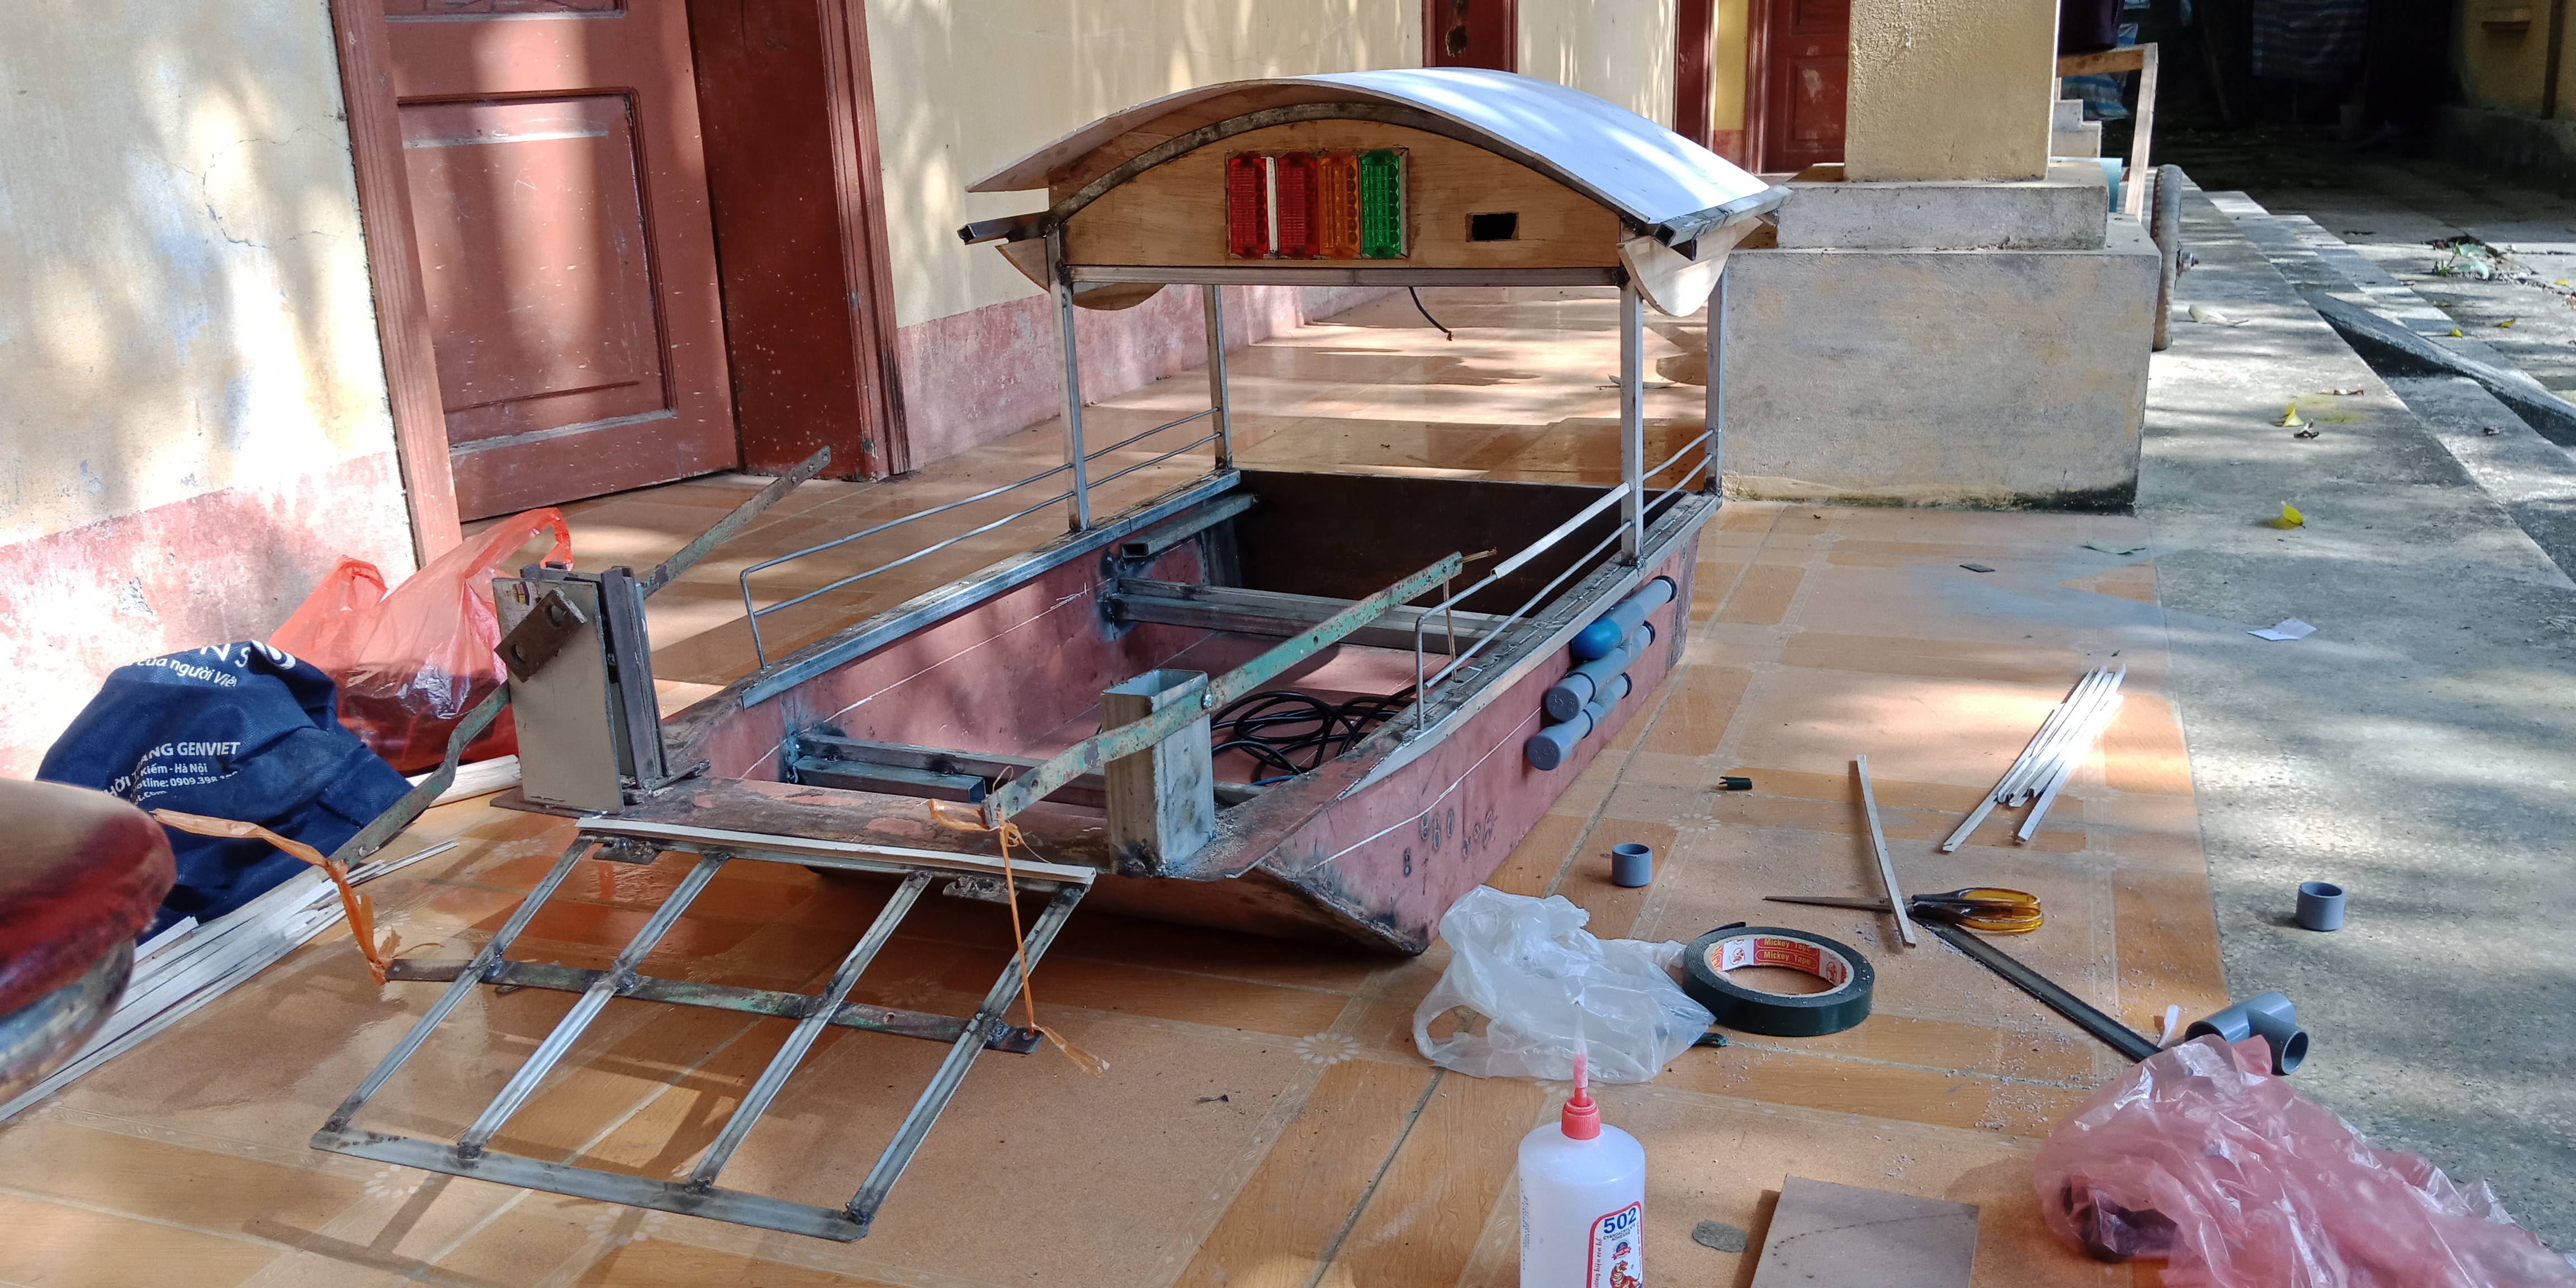
nature, vehicle